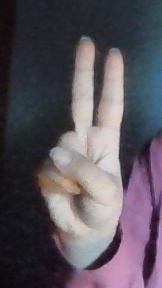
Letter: taa